Virginian Railway

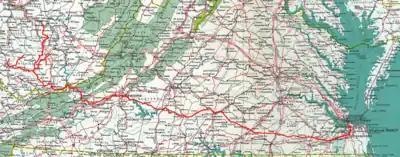
Map of the Virginian Railway

Rogers suffered some financial setbacks in the Financial Panic of 1907 which began in March. Then, a few months later that year, he experienced a debilitating stroke. He was largely disabled for five months. Rogers recovered his health, at least partially, and saw to it that construction was continued on the railroad until it was completed early in 1909.